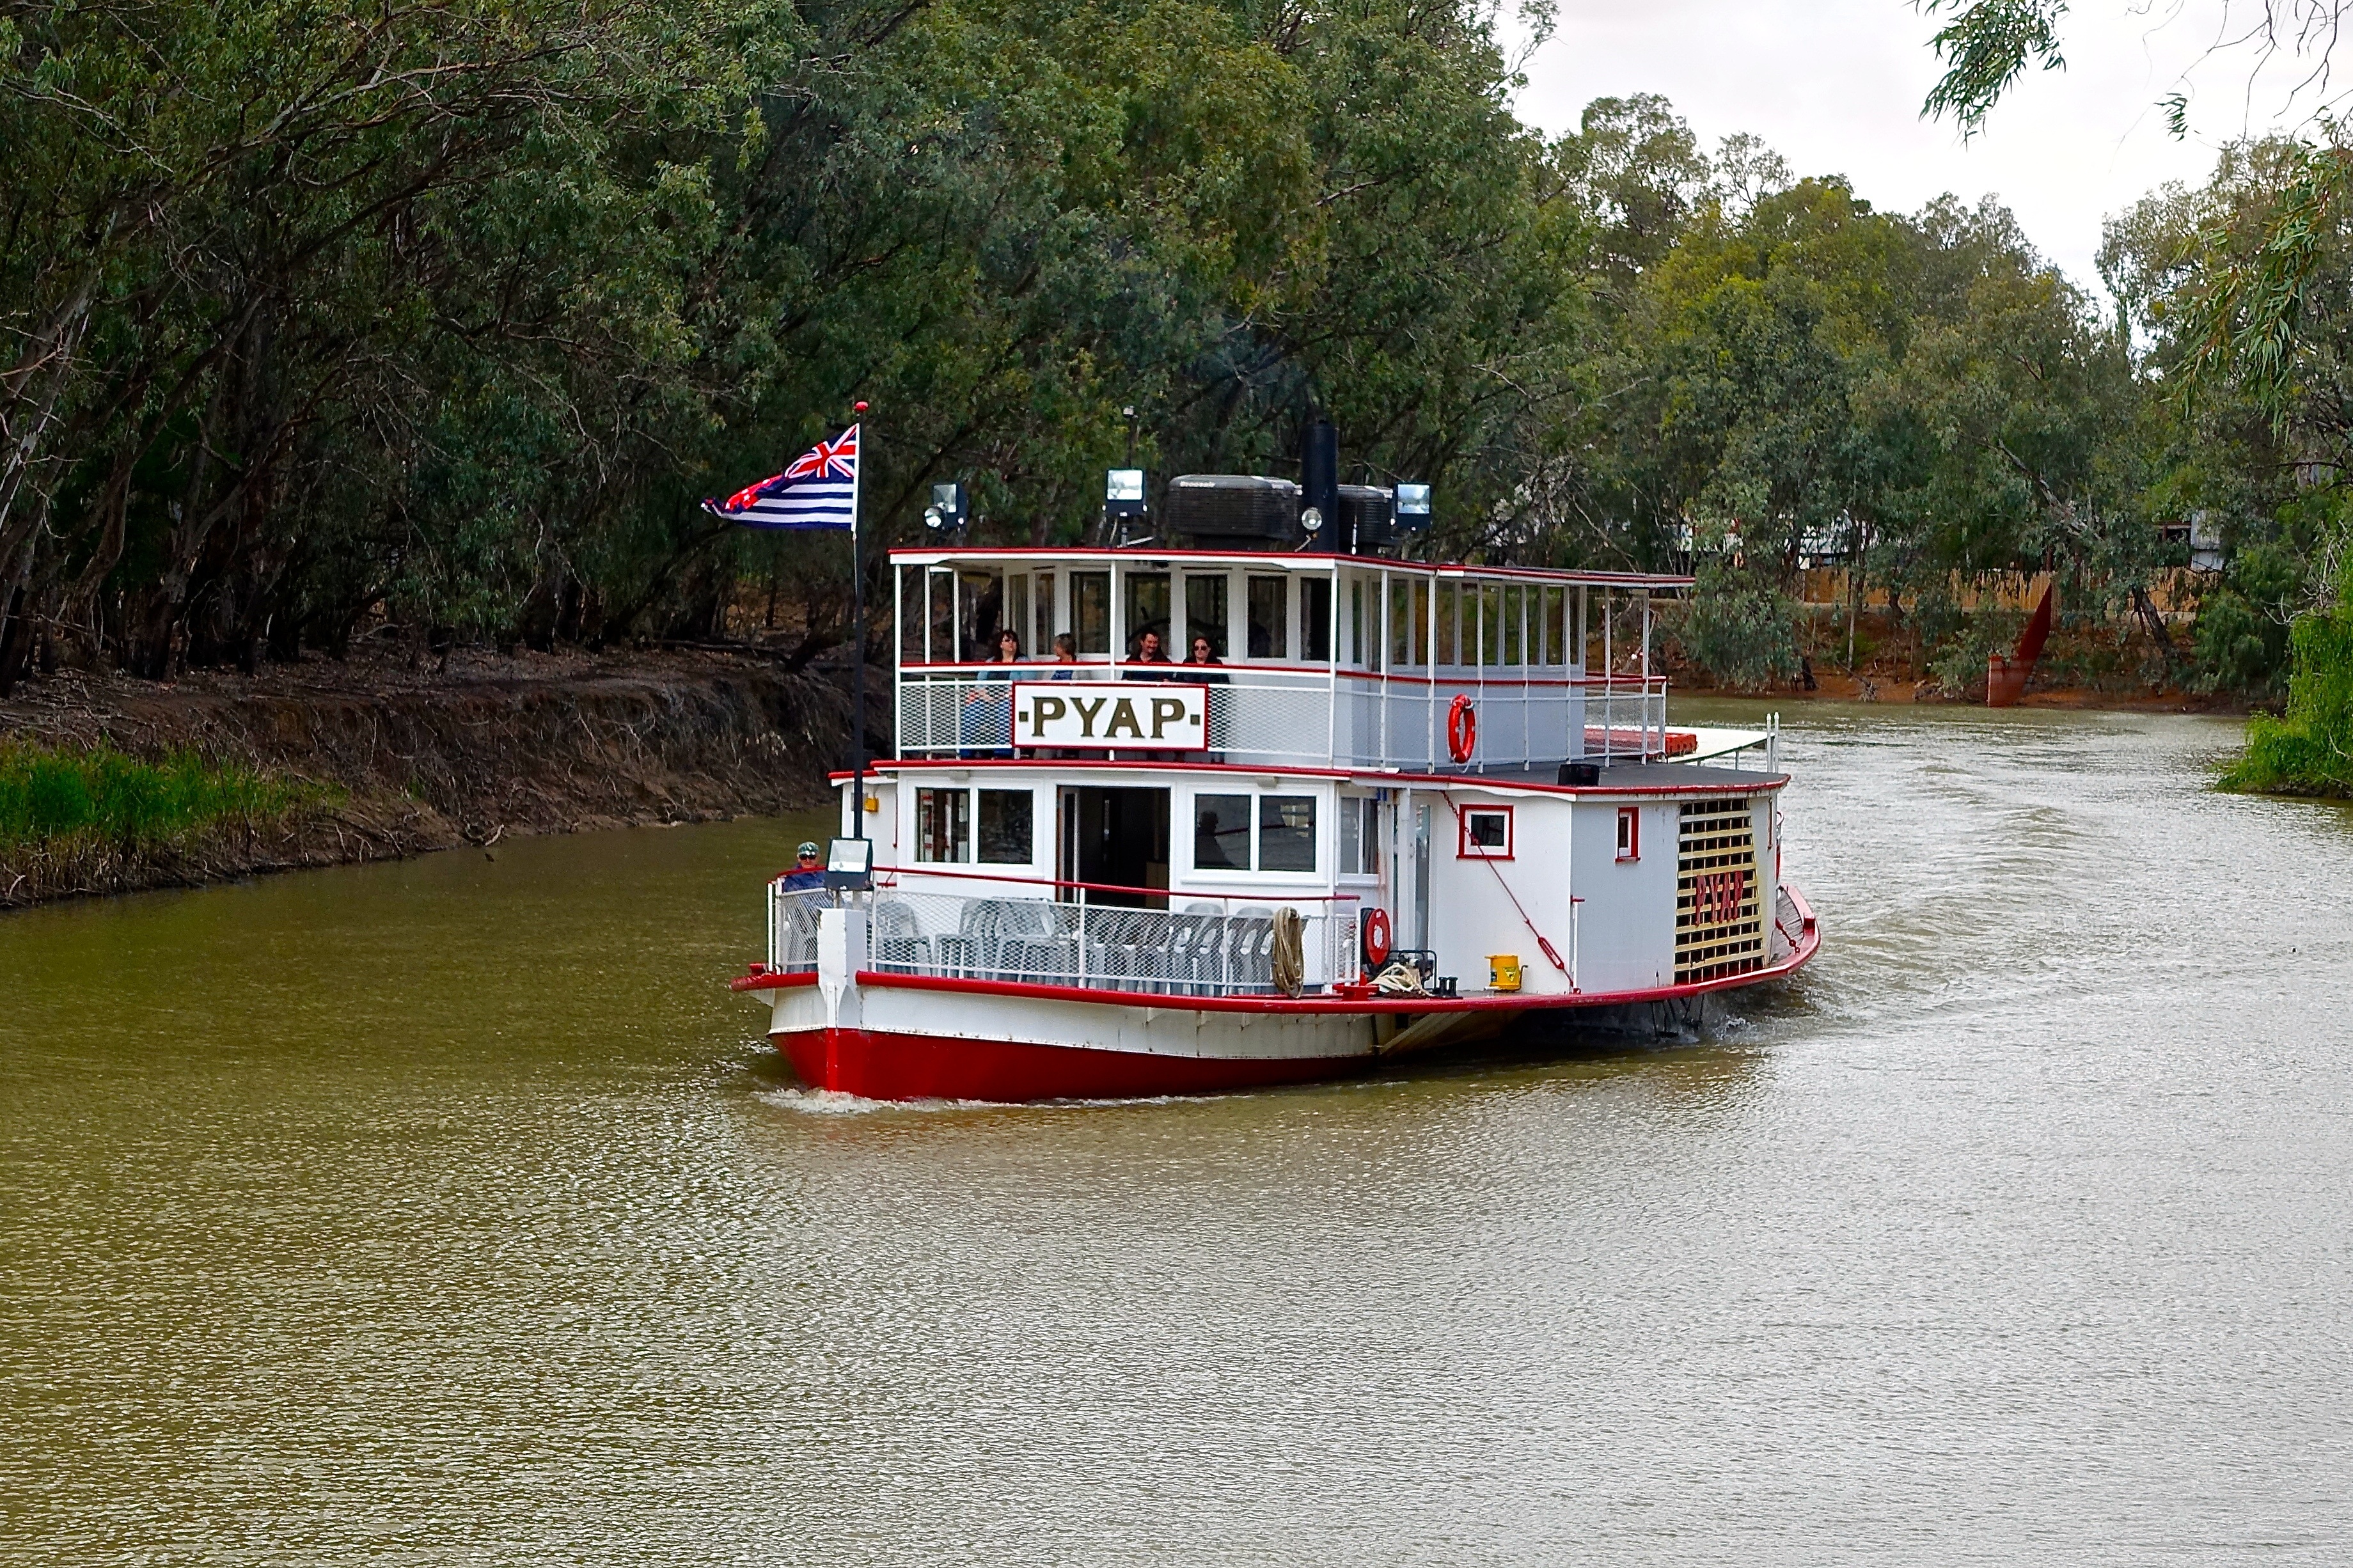
water, boat, vintage, wheel, river, canal, ship, transport, paddle, vessel, vehicle, historic, tourism, cargo ship, waterway, cruise, ferry, paddle boat, channel, steamer, watercraft, steamboat, riverside, riverboat, paddle steamer, river boat